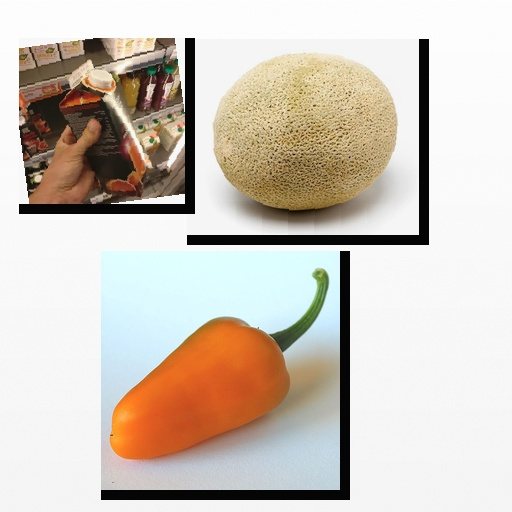
Food items: cantaloupe, jalapeno, red_grapefruit_juice